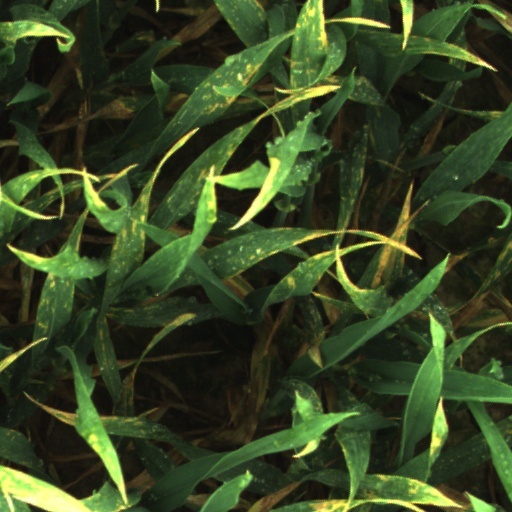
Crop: wheat